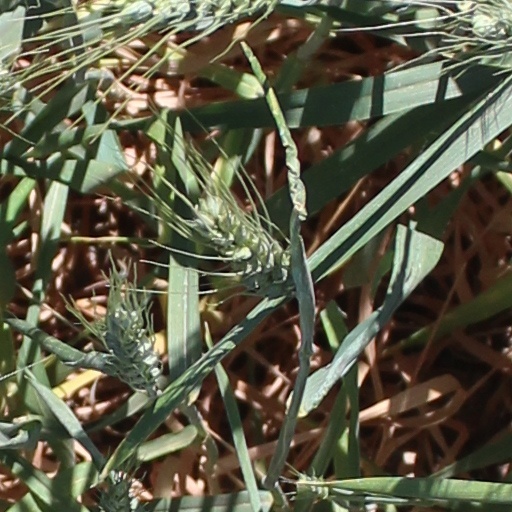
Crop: wheat